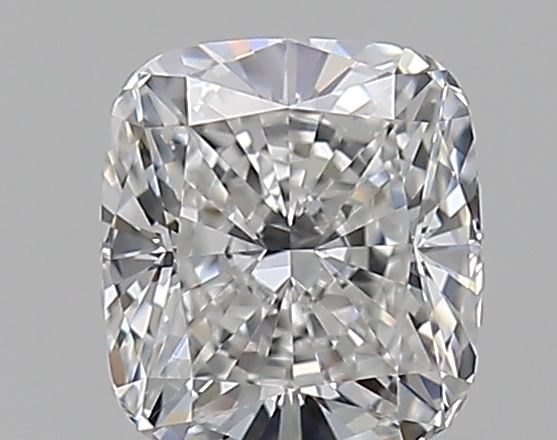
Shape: cushion
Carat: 0.51
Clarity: VVS1
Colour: F
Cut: EX
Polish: EX
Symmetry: EX
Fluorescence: F
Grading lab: GIA
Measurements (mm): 4.76 x 4.29 x 2.98